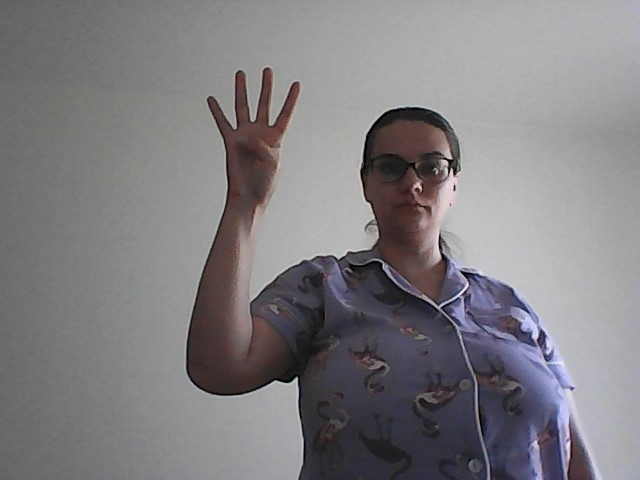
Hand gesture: four